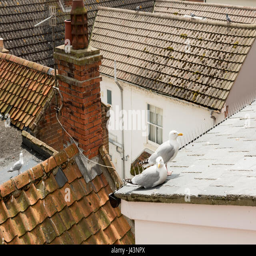
seagulls sitting on a house roof